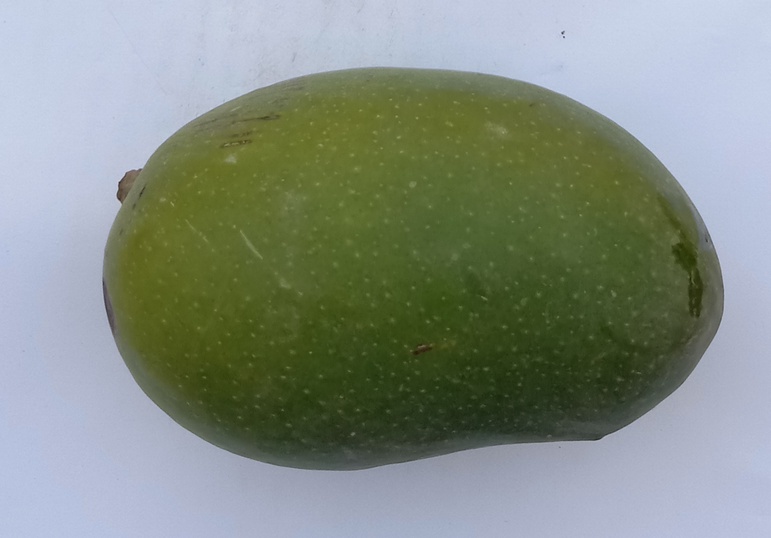
Mango variety: Chaunsa (Black)